Olga Ilyin

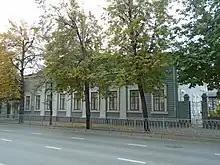
Baratynsky Manor main facade

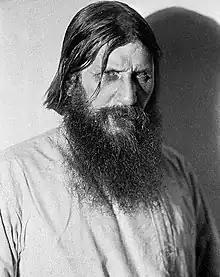
Rasputin in 1907

Olga, called Lita by her relatives, was born at Gorky Street in Kazan in prosperous circumstances. At the turn of the century, this manor was one of the spiritual and cultural centers of the city. Her father was a lawyer and a member of the City Duma. In 1906 Grigory Rasputin suddenly paid a visit to the Baratynsky family and told them he could read people's mind.